Marius Fiil

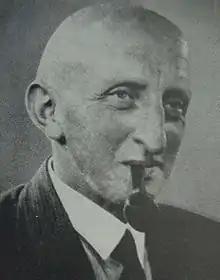
Marius Fiil

Marius Anton Pedersen Fiil (21 May 1893 – 29 June 1944) was the inn keeper at Hvidsten Inn and a leader of the Danish resistance that was executed by the occupying Nazis.